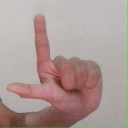
अक्षर: ल